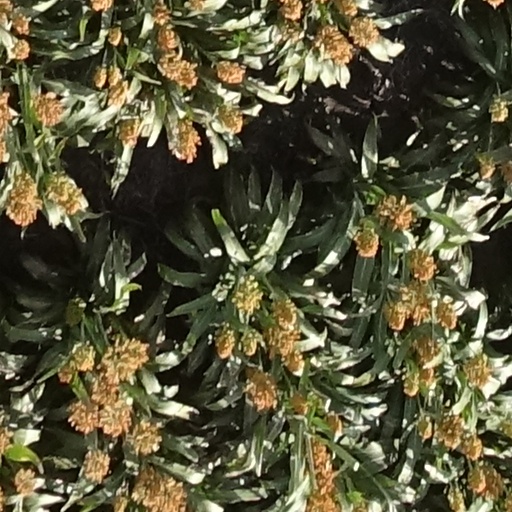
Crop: sorghum